Martha Gruening

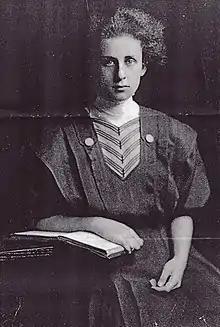
Martha Gruening - Smith College ca 1909

Martha Gruening was born in Philadelphia in 1889 as one of five siblings. Her father was a renowned physician, and encouraged open discussions about political and social inequality within the United States. As a Jewish woman, she faced her own form of discrimination, but was otherwise privileged enough to pursue higher education. She attended the Ethical Culture School in New York, which reflected the progressive ideals of her family. In 1909, she graduated from Smith College, a private liberal arts college for women. Here, she founded the college league of the National American Woman’s Suffrage Association (NAWSA), to promote women's suffrage - which she later broke from over “its refusal to seat an African American delegate at its 1912 convention in Atlanta to placate increasingly powerful southern members”.